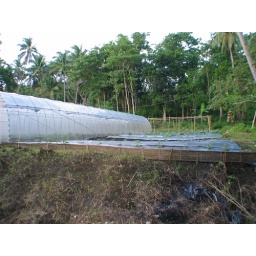
green house in cambance